Wilhelm Heckmann

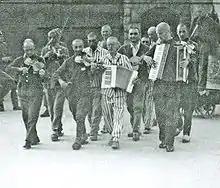
Mauthausen Concentration Camp band (Wilhelm Heckmann playing the small accordion), 30 July 1942

At the outbreak of World War II, Heckmann was transferred to the Mauthausen Concentration Camp in Austria, where he remained until the Allied liberation of the camp on 5 May 1945. In Mauthausen, he worked in the "Viennese Trench" quarry. Beginning around 1940, he was allowed to start up a musical trio, which had to perform a variety of musical styles for high-ranking guests in the casino. When the photography division of the SS photographed the "Gypsy Orchestra" on 30 July 1942 as it was led through the camp together with the recaptured prisoner Hans Bonarewitz, Willi Heckmann was in the front row, setting the tone. To his right (playing the large accordion) is the post office Kapo Georg Streitwolf. Following his visit in the autumn of 1942, Heinrich Himmler ordered the establishment of a camp orchestra, which was assembled ""with the help of Heckmann, Rumbauer and a Czech doctor."" Until the liberation of the camp, this orchestra played military marches, as well as popular and serious music on a regular basis. ""Willi Heckmann was the singer and accordion player."" His participation in the orchestra made Heckmann a kind of functionary among the prisoners, and spared him the harshest jobs in the concentration camp. Instead, he was dispatched to commandoes with easier tasks such as transportation and disinfection. The SS leaders clearly exploited Heckmann's musical talents to emotionally influence life in the camp.